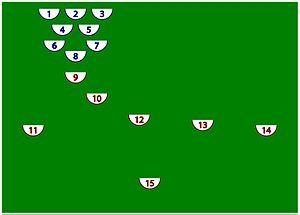
Numéro et placement des joueurs de rugby Latina: Harpasti lusorum numerus et locus